Jim Brutz

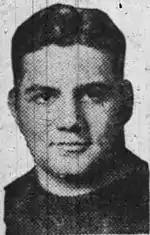
Jim Brutz in 1940

James Charles Brutz (February 12, 1919 – November 5, 2000) was an American football tackle.